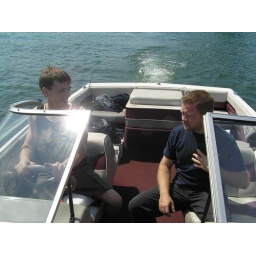
boys in the boat